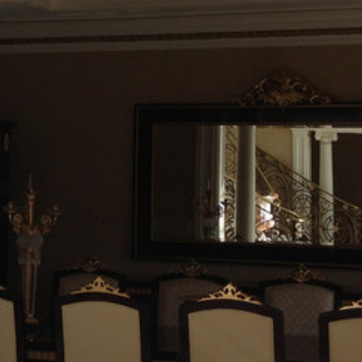
Material: mirror